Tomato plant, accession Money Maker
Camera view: tilt-top (135 deg); turntable rotation: 330 degrees
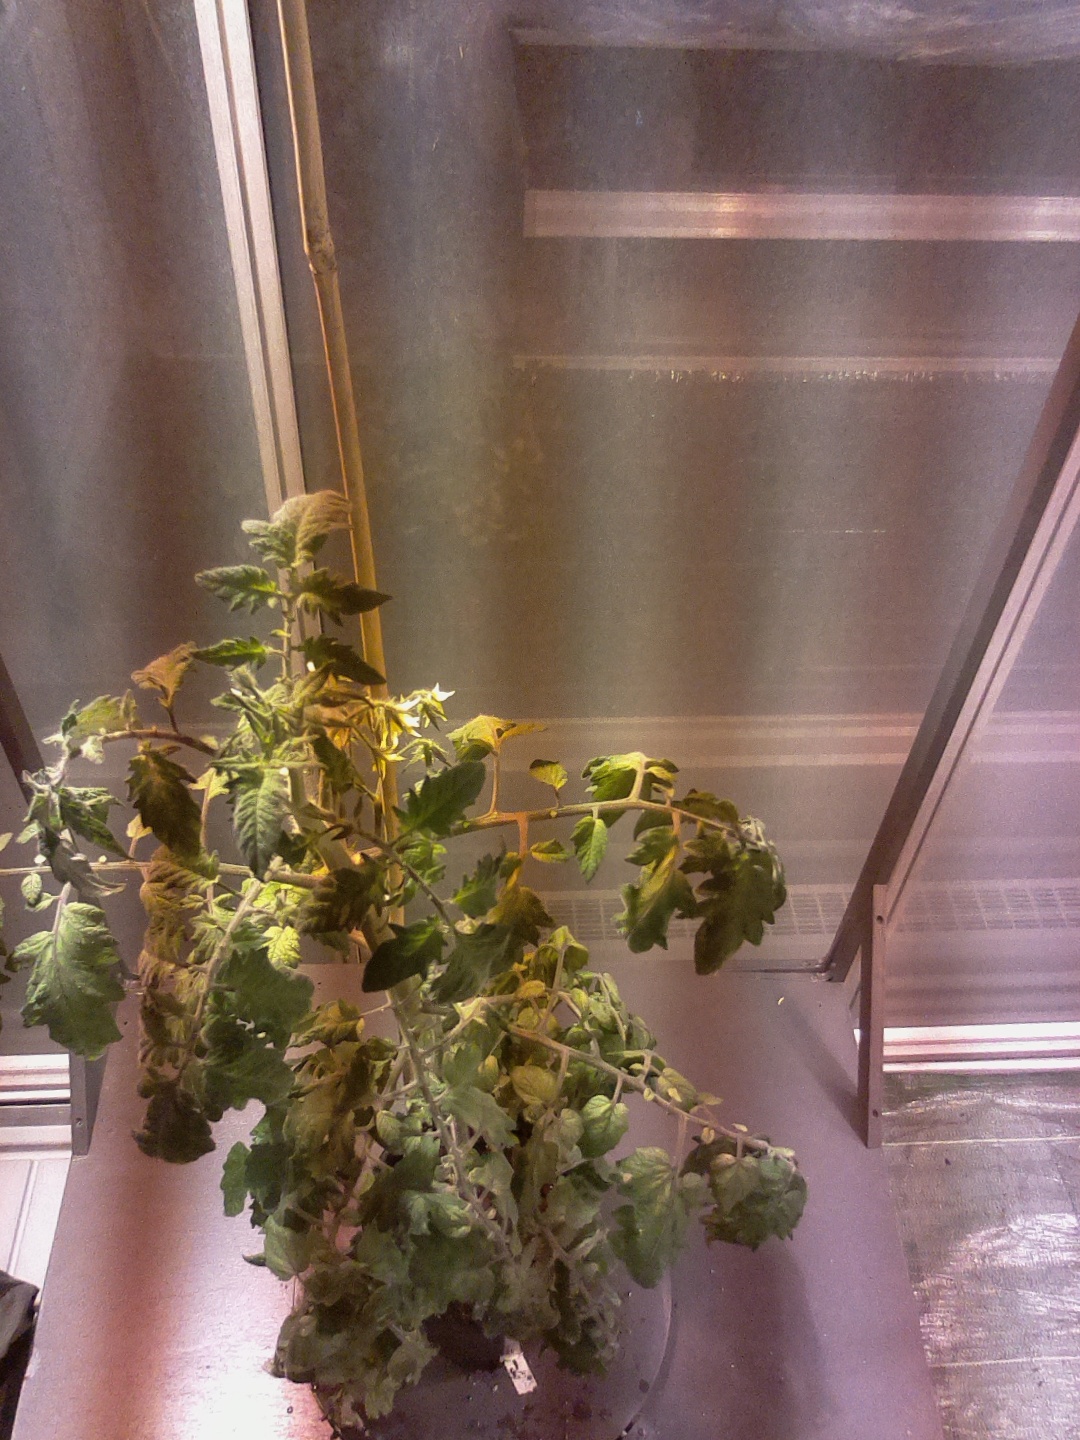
BBCH growth stage 69: End of flowering, 90%-100% of flowers open, more petals falling